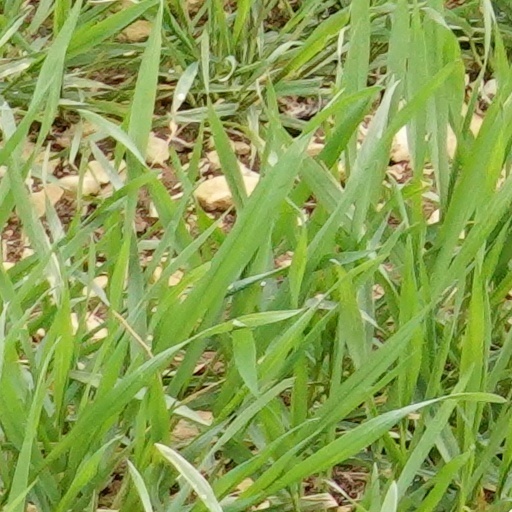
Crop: wheat